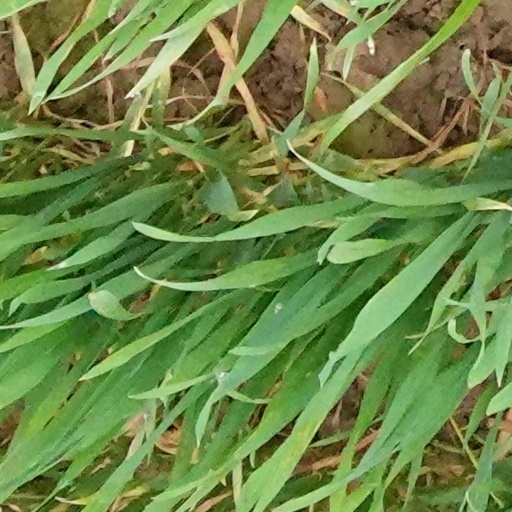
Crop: wheat